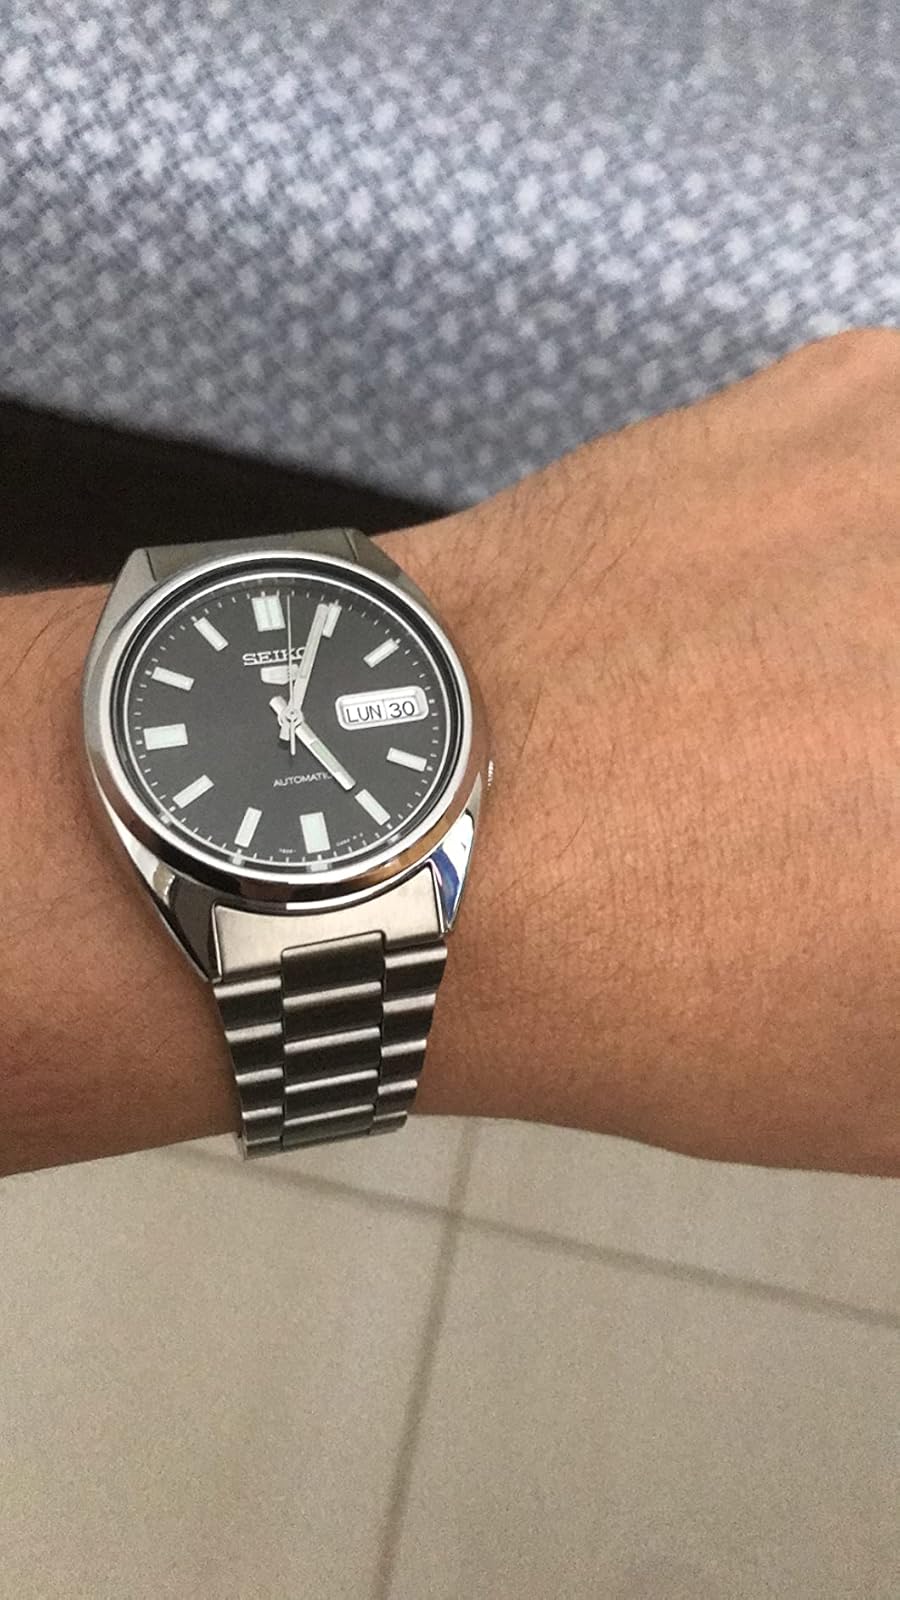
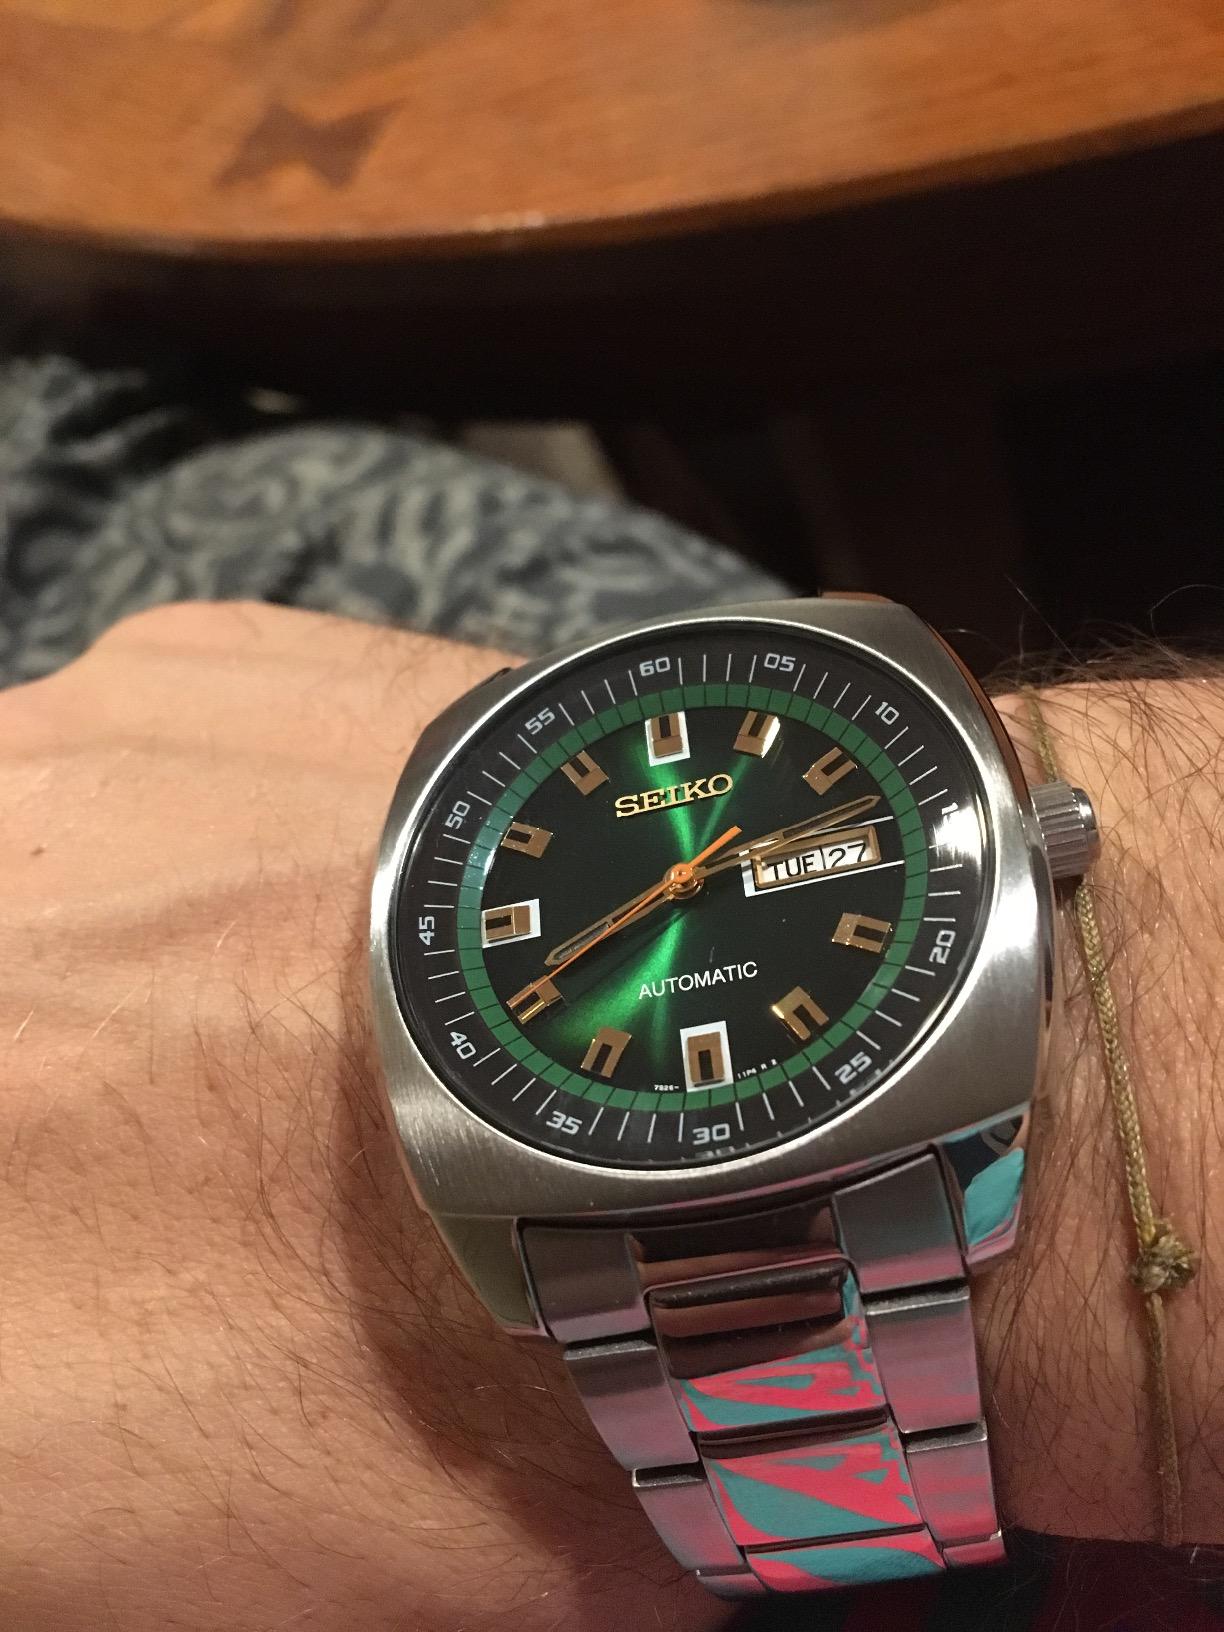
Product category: accessories_watch
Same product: no